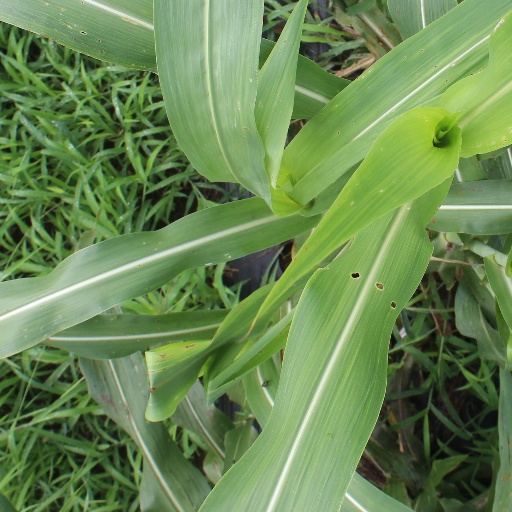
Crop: sorghum